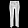
Label: Trouser